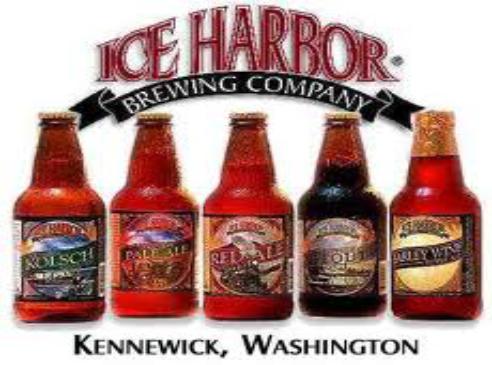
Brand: Ice Harbor
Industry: Others